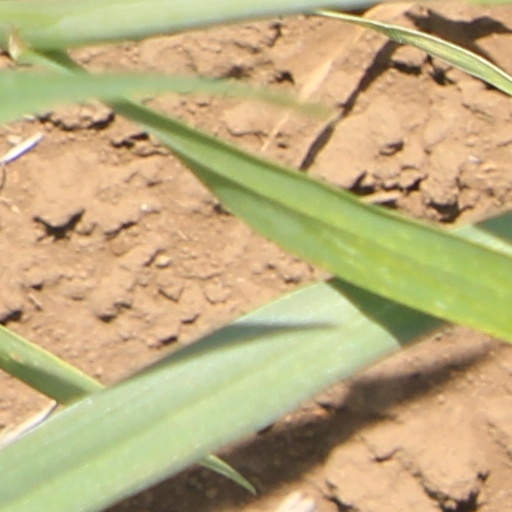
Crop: wheat